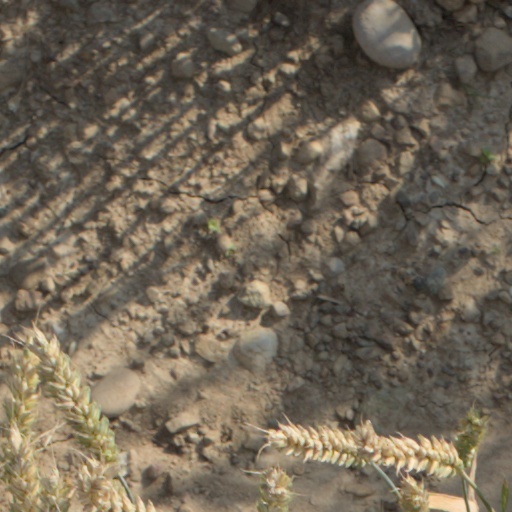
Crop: wheat